Louis Mercier-Vega

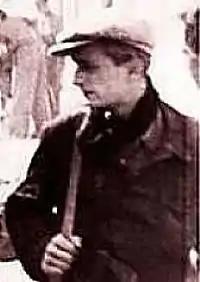
Mercier-Vega at Siétamo during the Spanish Revolution, September 1936

Louis Mercier-Vega (6 May 1914 – 20 November 1977) was a militant libertarian and syndicalist, originally from Belgium.